FC Krasnodar

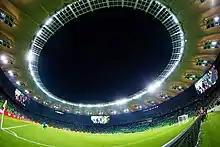
Krasnodar Stadium

The first stadium FC Krasnodar played its official matches at is Trud stadium. It is a 3,000-seat stadium situated in the southern part of Krasnodar city.